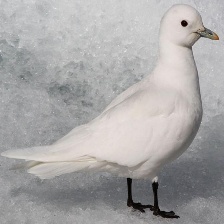
Species: IVORY GULL
Scientific name: PAGOPHILA EBURNEA